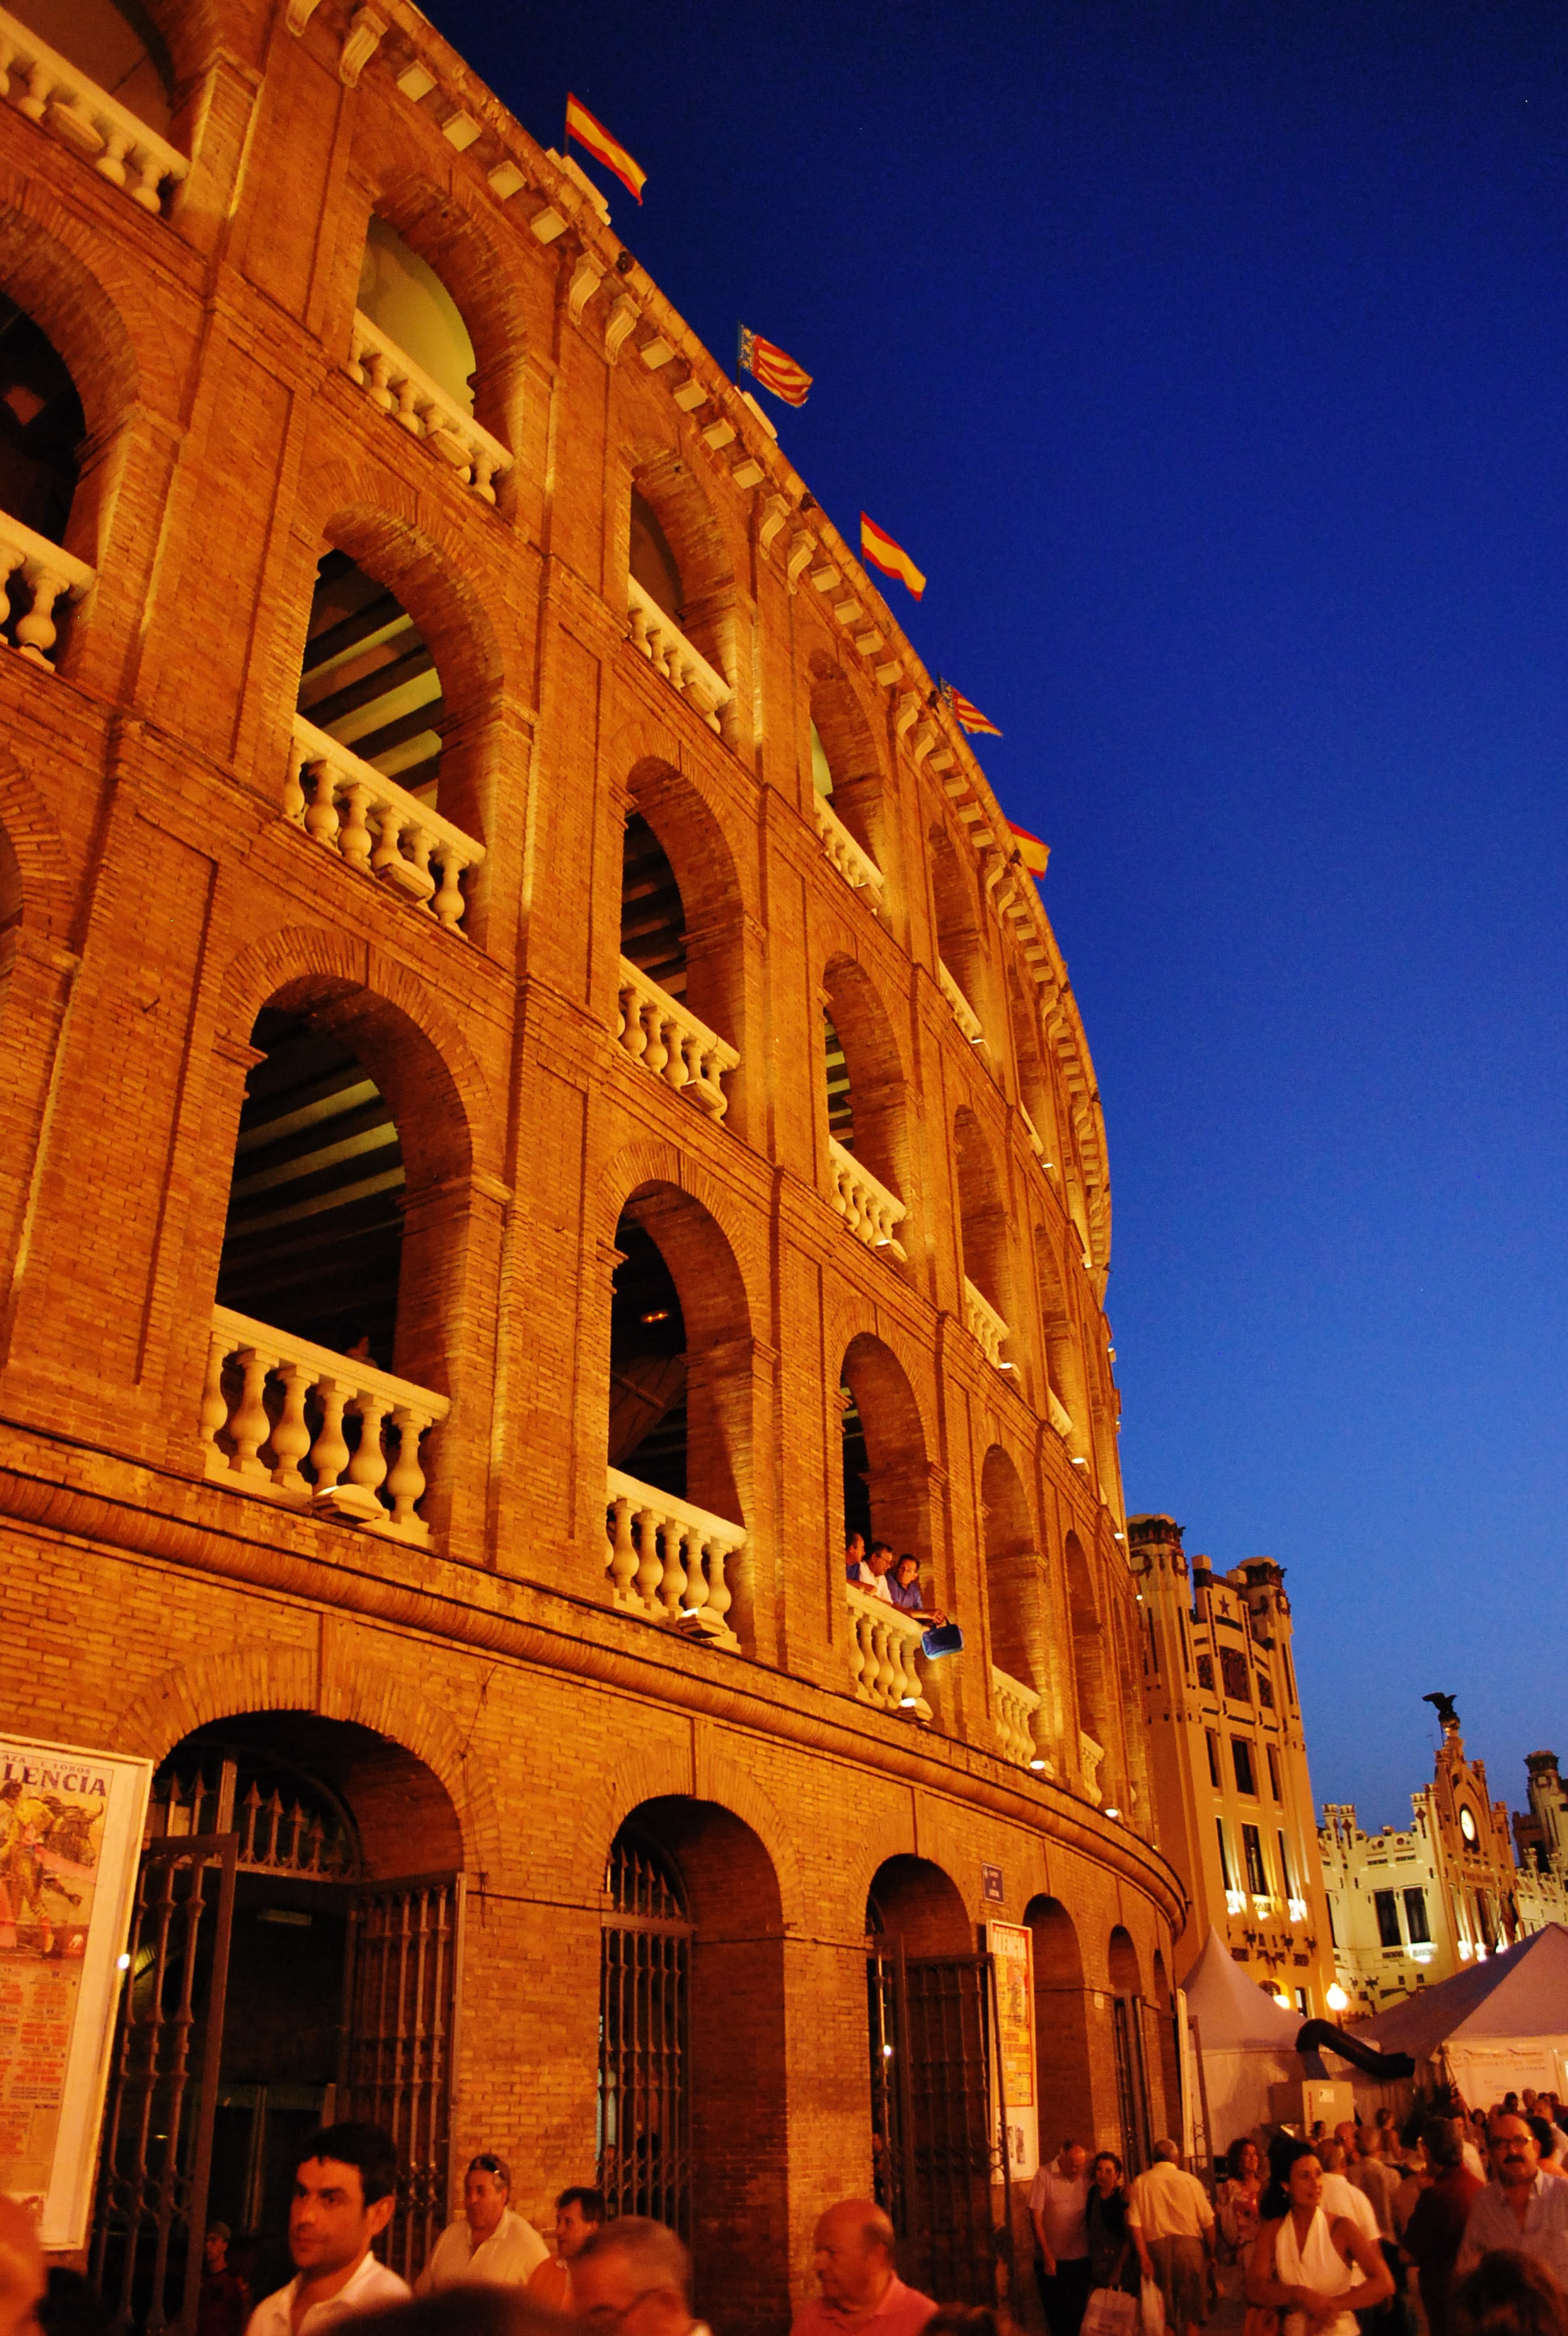
nature, outdoor, architecture, sky, street, night, town, view, building, palace, old, city, urban, cityscape, summer, vacation, tourist, travel, europe, arch, evening, mediterranean, tower, community, plaza, landmark, facade, blue, exterior, tourism, arena, spain, temple, center, valencia, european, famous, spanish, ancient rome, ancient history, human settlement